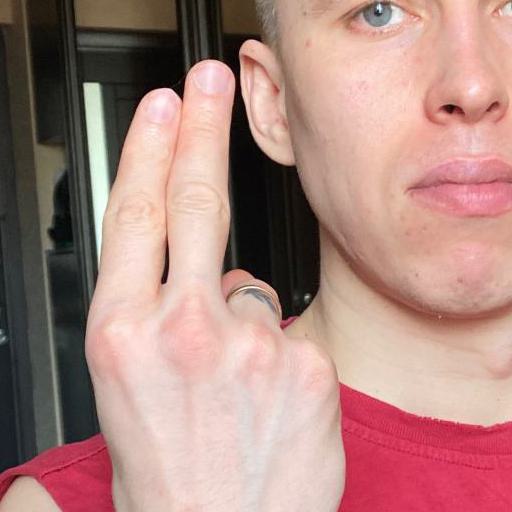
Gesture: two_up_inverted